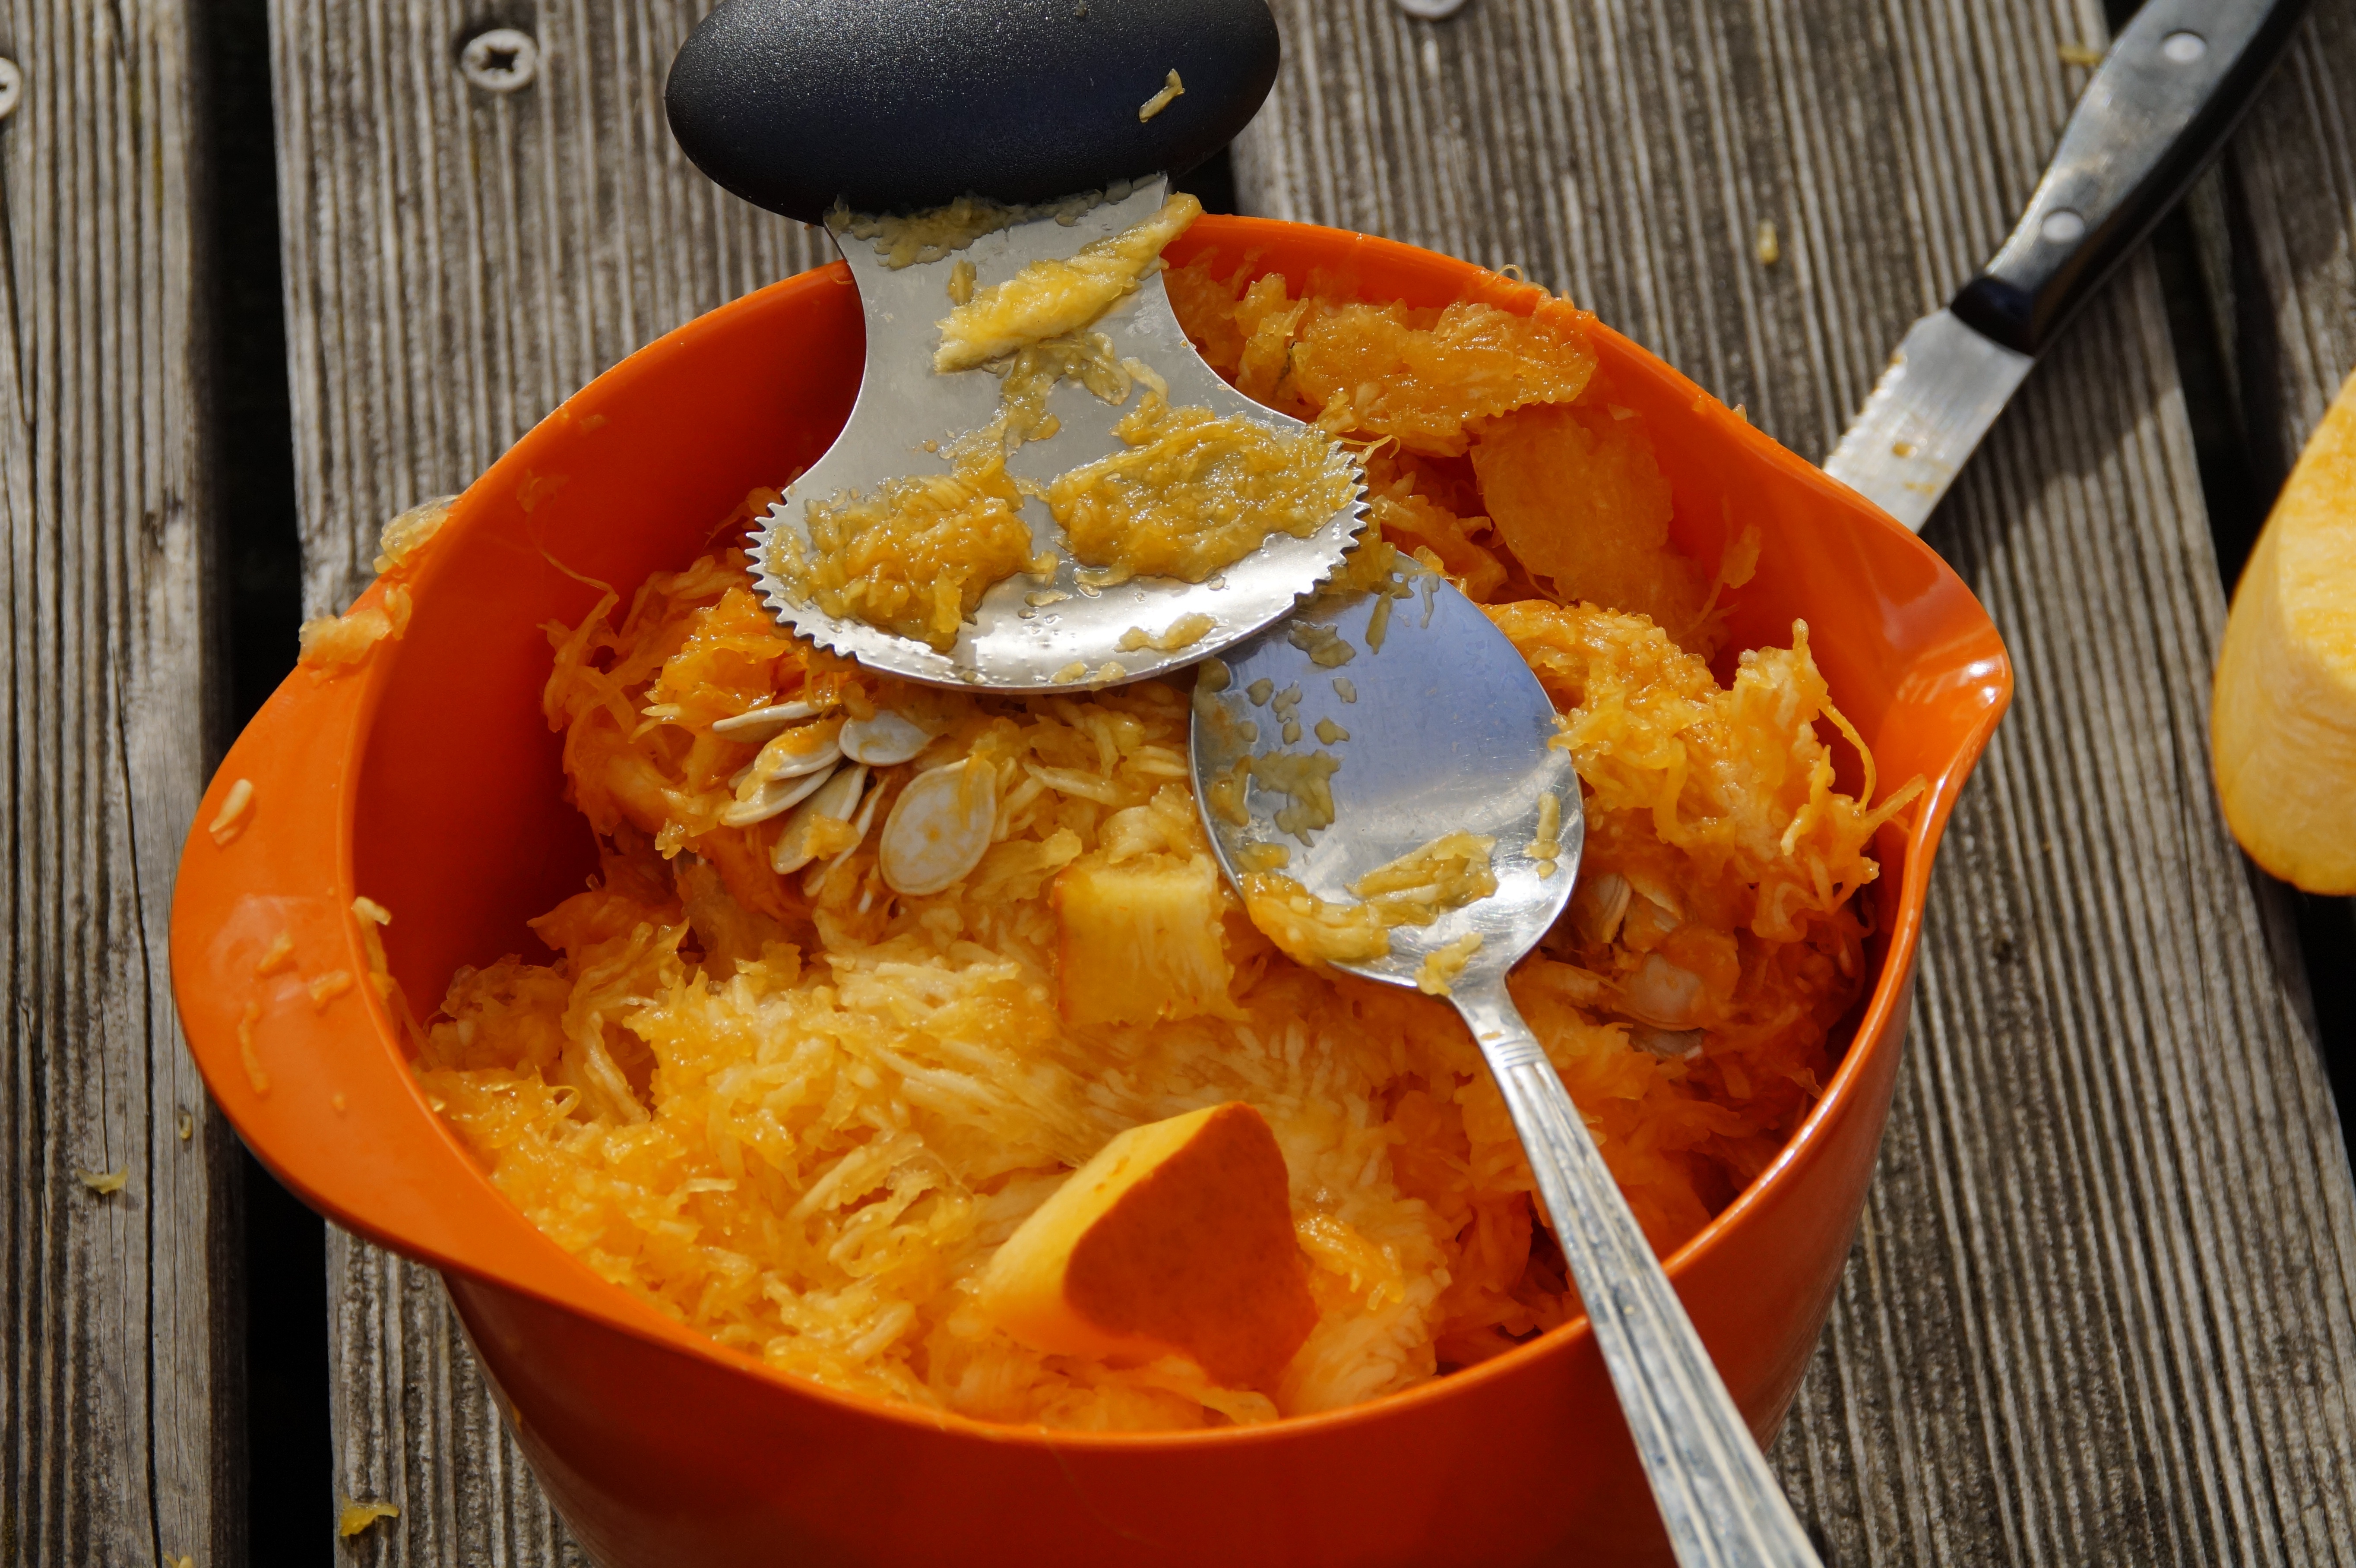
record, interior, tool, orange, dish, meal, food, lantern, produce, autumn, pumpkin, halloween, child, empty, breakfast, cuisine, carve, jack o lantern, face, children, vegetables, lid, october, vegetarian food, inner, pumpkin ghost, trick or treat, autumn decoration, 31 october, curry, fash, halloweenkuerbis, hollow out, pumpkin face, carving pumpkin, carve pumpkin ghost, diy pumpkin ghost, pumpkin faces